Sanday, Orkney

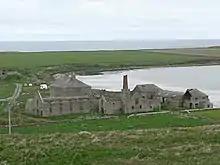
The ruins of the "model farm" at Stove

The nature of the culture that built the brochs remains a matter of debate but it is known that later Iron Age Orkney was part of the Pictish kingdom and from at least the mid-6th century onwards that Christianity had spread to the islands. However, the archeological record for this period is sparse and little is known of life on Sanday at this time beyond that which can be assumed from a knowledge of Pictish society elsewhere. The local heritage centre shows a Pictish decorated stone showing a cross.